Literary references to Nainital

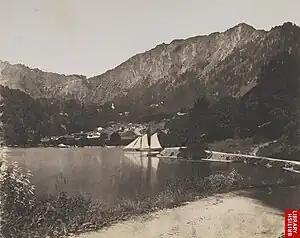
(Naina (Cheena or China) Peak can be seen on the right in this 1855 photograph, and Deopatta sloping upwards on the left. "View [of Naini Tal] from the Lake." 1855. Photographer Dr. John Murray (1809–1898). From Murray Collection: 'Photographic views in Agra and its vicinity.' Oriental and India Office Collection, British Library. Click to enlarge.

1889. Rudyard Kipling Story of the Gadsbys". From chapter, The World Without". "CURTISS. There's something in that. It was slightly noticeable now you come to mention it. But she's at Naini Tal and he's at Simla. ANTHONY. He had to go to Simla to look after a globe-trotter relative of his—a person with a title. Uncle or aunt. BLAYNE. And there he got engaged. No law prevents a man growing tired of a woman. ANTHONY. Except that he mustn’t do it till the woman is tired of him. And the Herriott woman was not that. CURTISS. She may be now. Two months of Naini Tal works wonders."